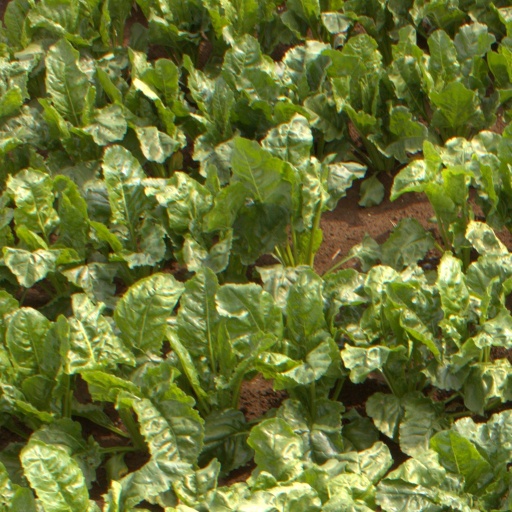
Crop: sugar beet